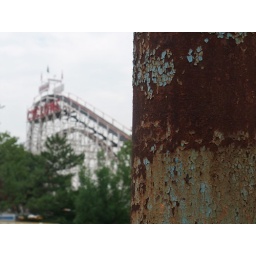
The pole is not in the park, but across the street from the park. Looked like a great shot.